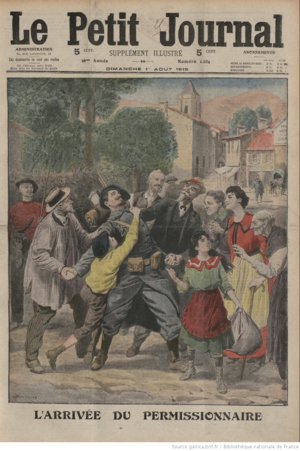
Petit journal 1er août 1915 permissionnaire
Les permissionnaires français de la Première Guerre mondiale sont les soldats bénéficiant d'un congé temporaire leur permettant de rentrer chez eux pour quelques jours, pendant le premier conflit mondial. Ces permissions ne furent que de brèves parenthèses d’une durée totale de l’ordre de soixante jours par personne sur un conflit de 1500 jours.